Catholic Church in Vietnam

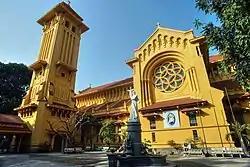
Cửa Bắc Church, Hanoi.

The peaceful coexistence of Catholicism alongside the classical Confucian system of Vietnam was not to last. Gia Long himself was Confucian in outlook. As Crown Prince Nguyễn Phúc Cảnh had already died, it was assumed that Cảnh's son would succeed Gia Long as emperor, but, in 1816, Nguyễn Phúc Đảm, the son of Gia Long's second wife, was appointed instead. Gia Long chose him for his strong character and his deeply conservative aversion to Westerners, whereas Cảnh's lineage had converted to Catholicism and were reluctant to maintain their Confucian traditions such as ancestor worship.